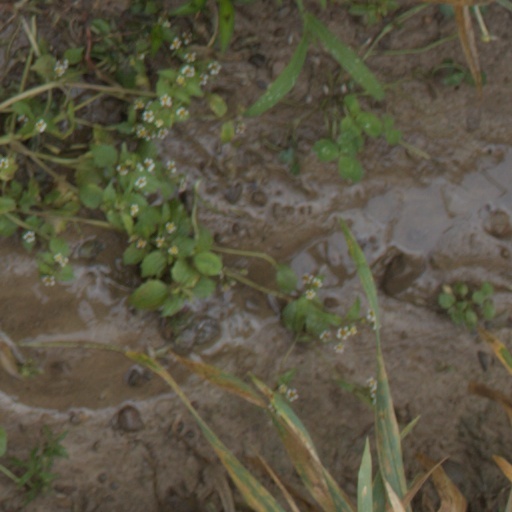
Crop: wheat